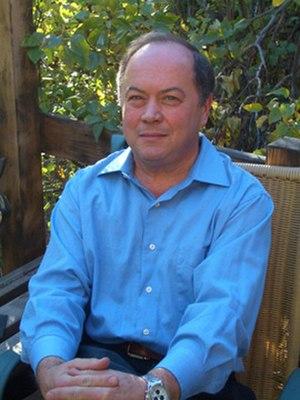
Alexander Soifer est un mathématicien américain d'origine russe et auteur en mathématiques. Il s'intéresse principalement à la théorie des groupes, la géométrie et la combinatoire.